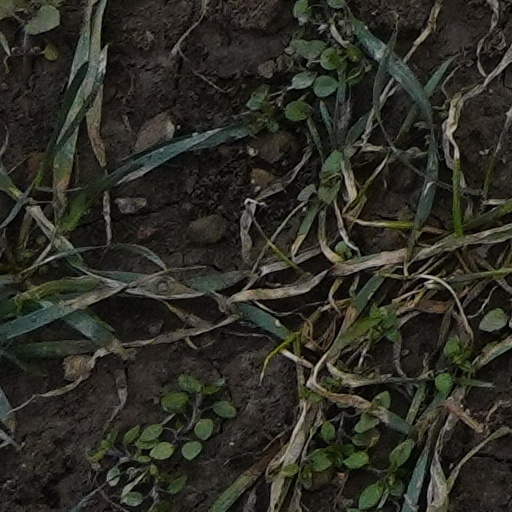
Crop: wheat